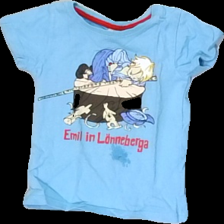
View: front
Type: T-shirt
Category: Children
Brand: Not in the list
Brand text on label: emil i lönneberga
Colors: Blue, Red, Brown, Multicolor
Material: 100% cotton
Pattern: Other
Cut: Regular
Size: 92
Season: All
Stains: Minor
Damage: fläckar
Damage location: middle center
Damage 2 location: bottom center
Price range: <50
Recommended usage: Export
Description: blå t-shirt med emil i lönneberga motiv på. fläck fram i mitten